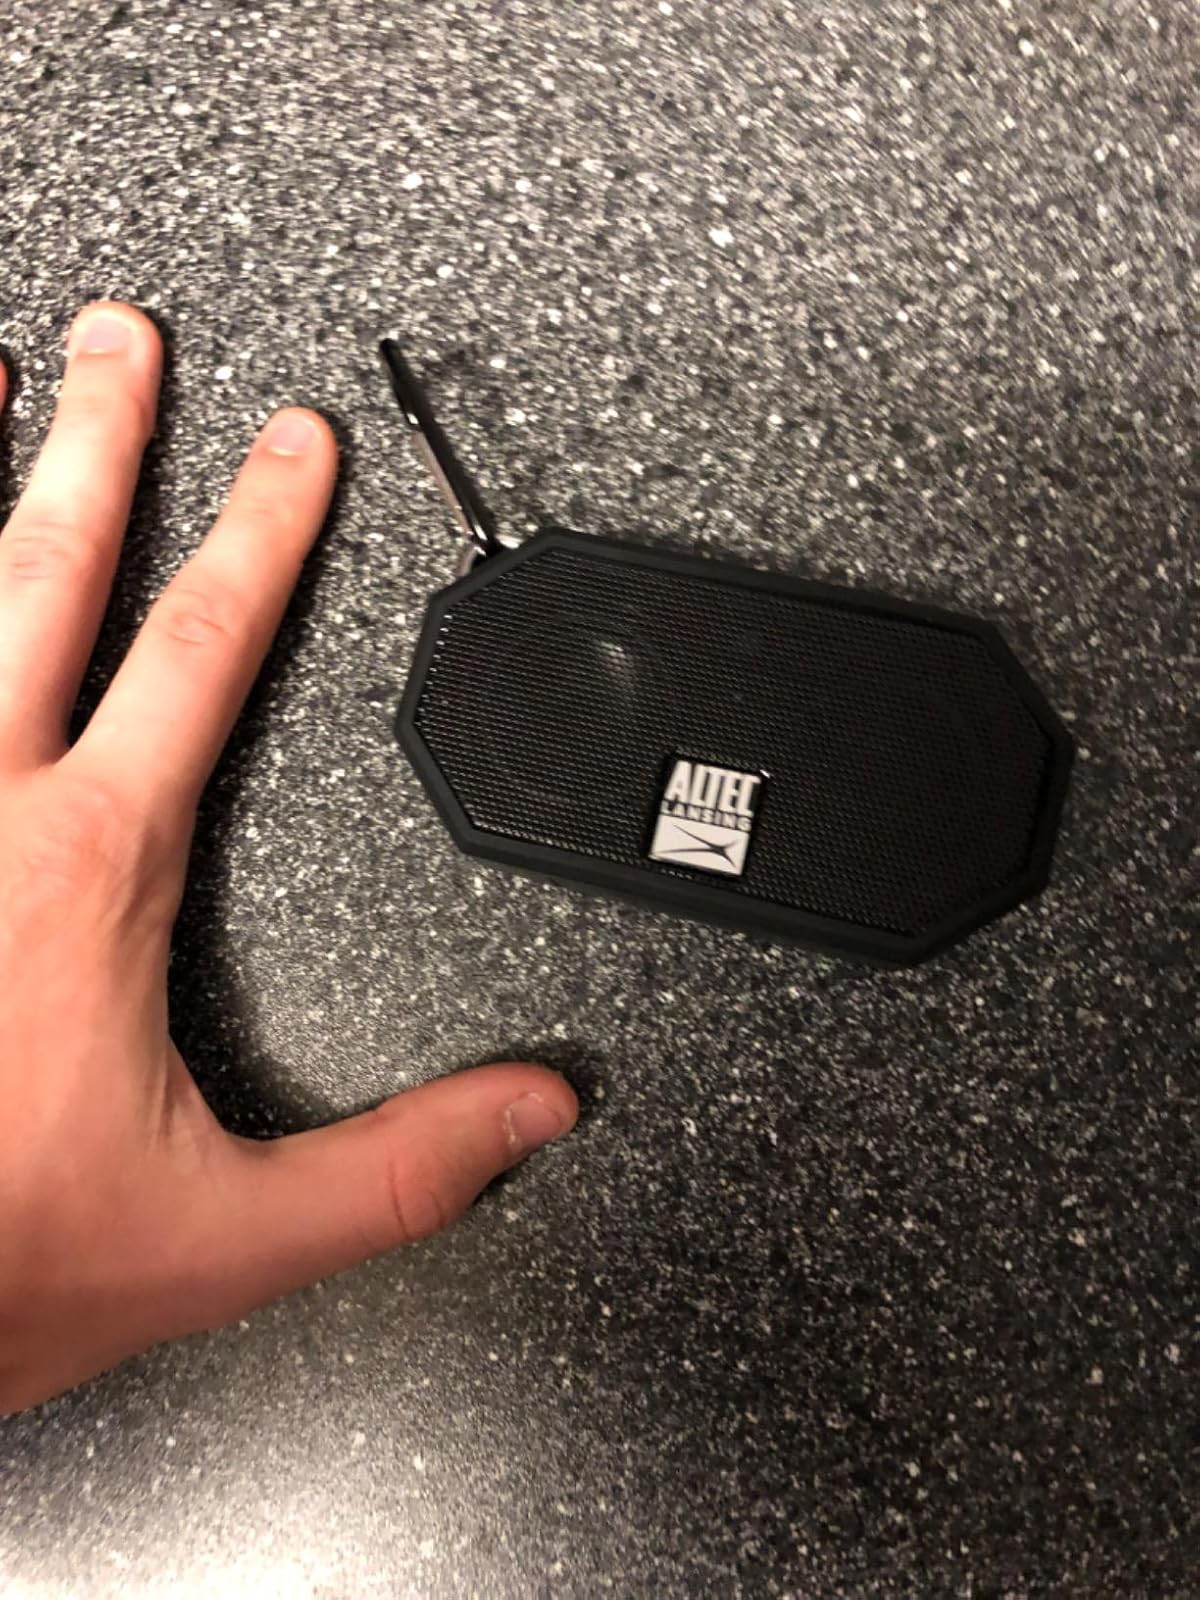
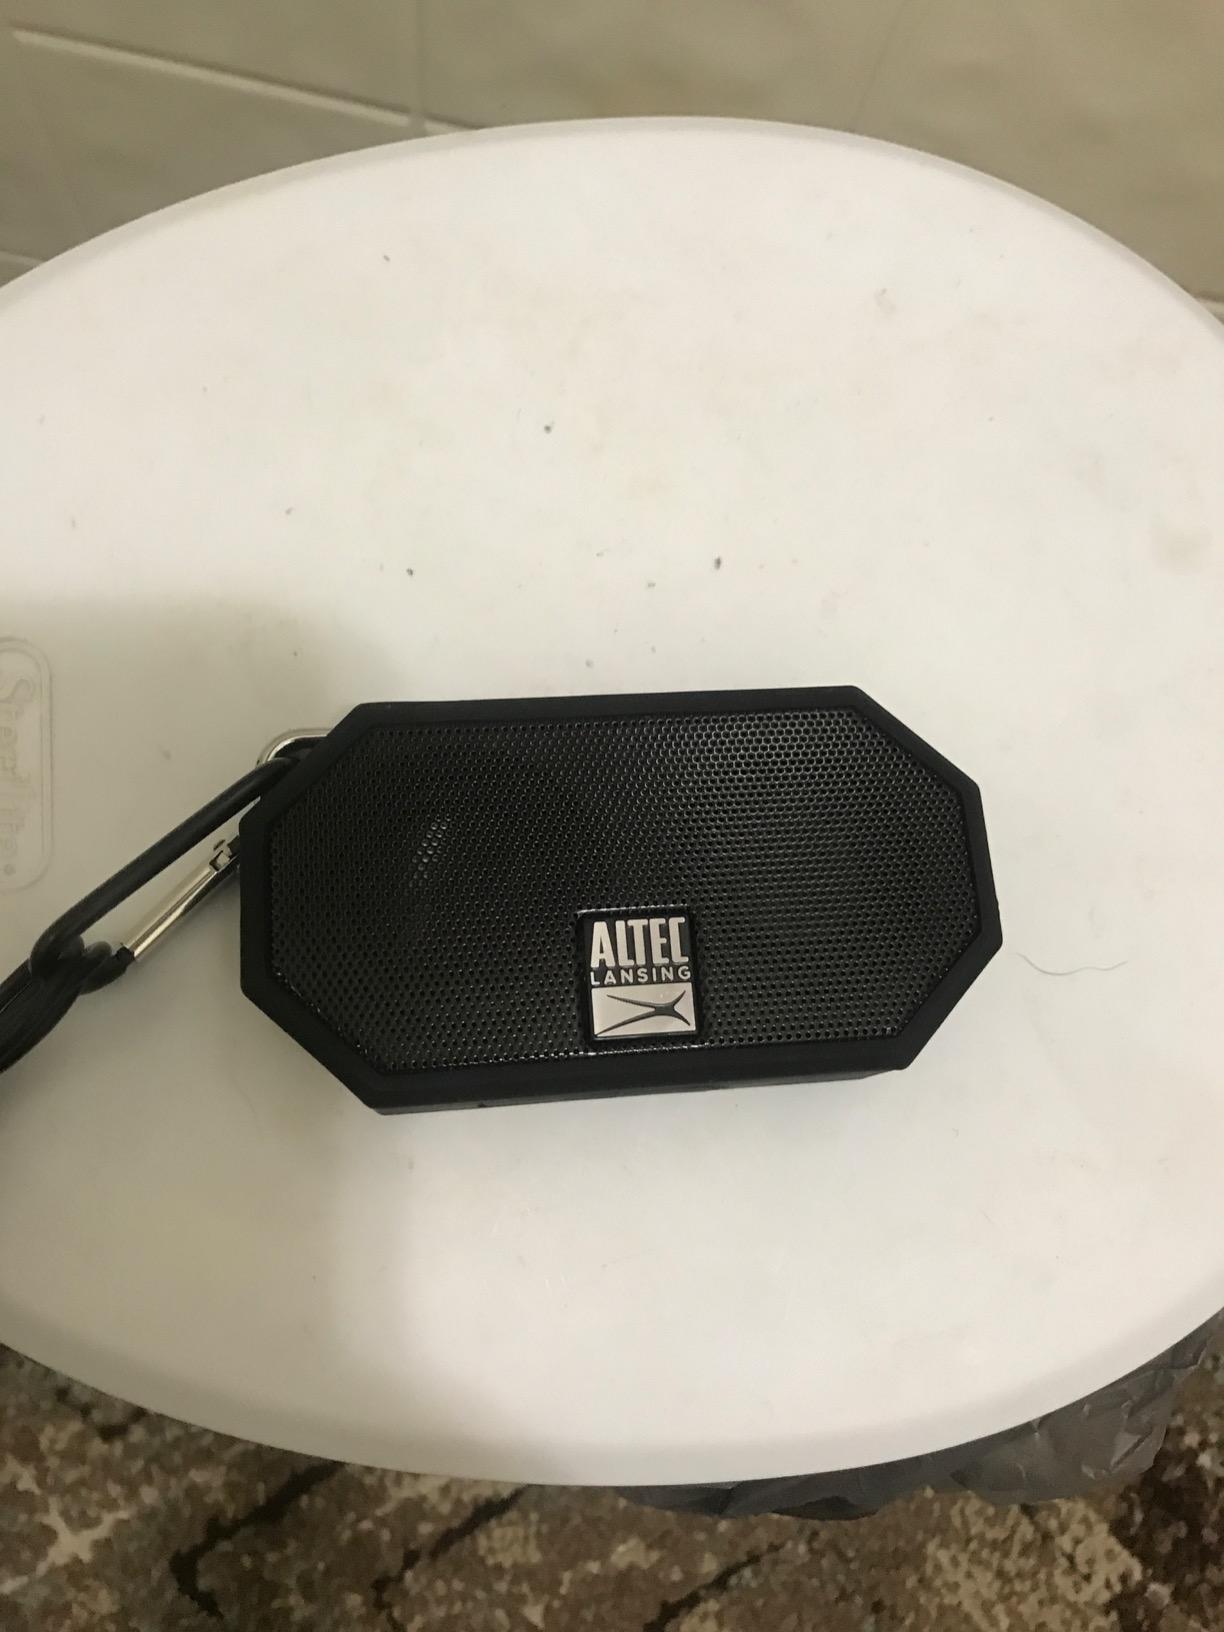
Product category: speaker
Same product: yes